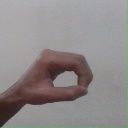
अक्षर: औ